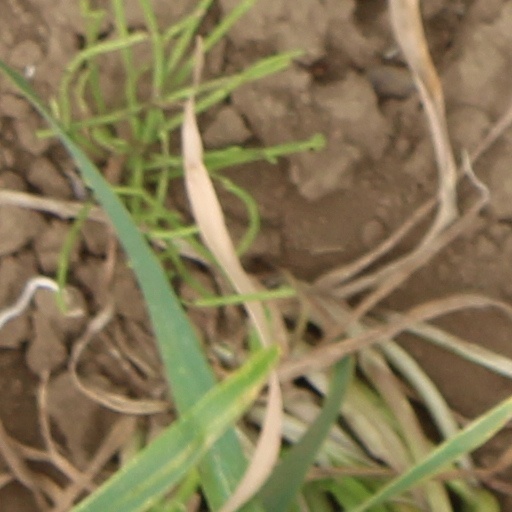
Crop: wheat